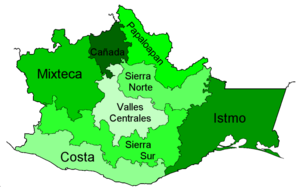
La révolte de Oaxaca est une insurrection marquant la politique du Mexique, durant le second semestre de 2006. Il s'agit à l'origine d'un mouvement protestataire mené par des professeurs de Oaxaca de Juarez, la capitale de l'État. Le 1ᵉʳ mai 2006, des membres de la section locale du syndicat SNTE remettent au gouverneur de l'Etat de Oaxaca, Ulises Ruiz, un document résumant les principales revendications des travailleurs et travailleuses de l'éducation. À partir du 22 mai, face au refus des autorités locales d'accéder à leurs demandes, les professeurs en grève occupent le centre historique de la ville, appuyés par certaines organisations sociales.